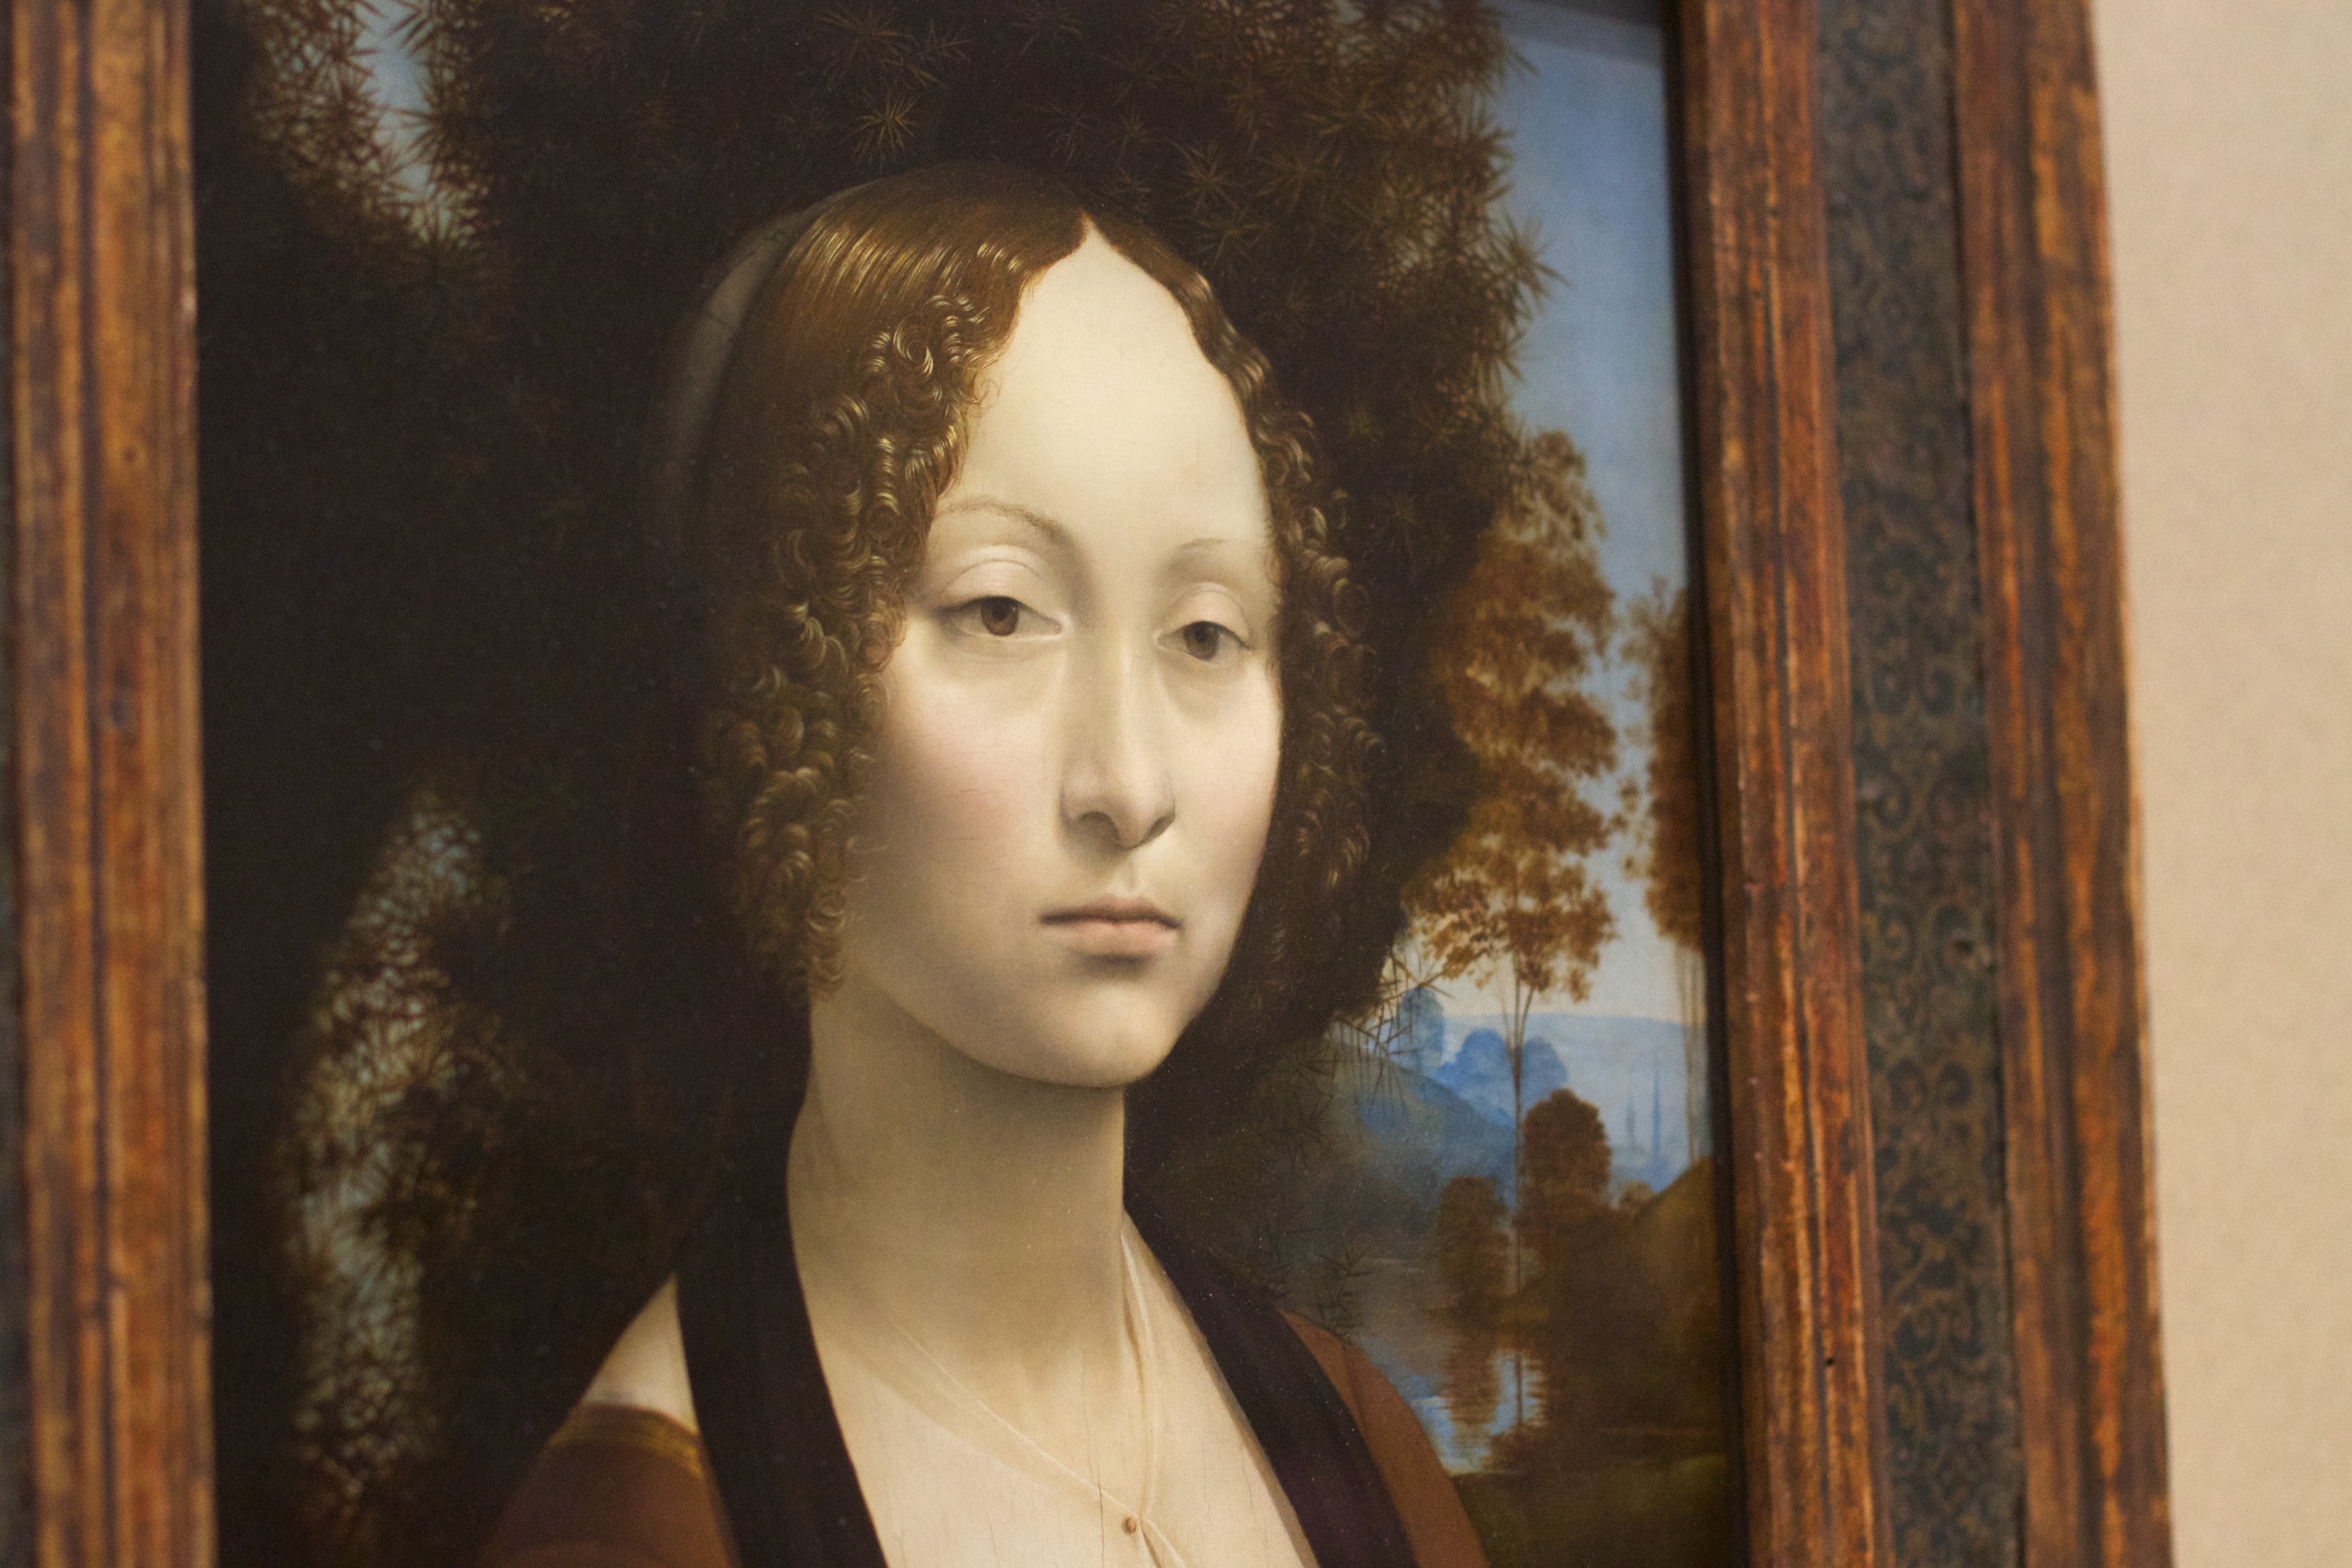
person, girl, woman, hair, photography, portrait, model, lady, hairstyle, long hair, head, photograph, beauty, image, brown hair, portrait photography, art model